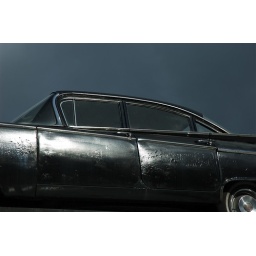
the famous buick on the roof of a houseboat in Amstel river